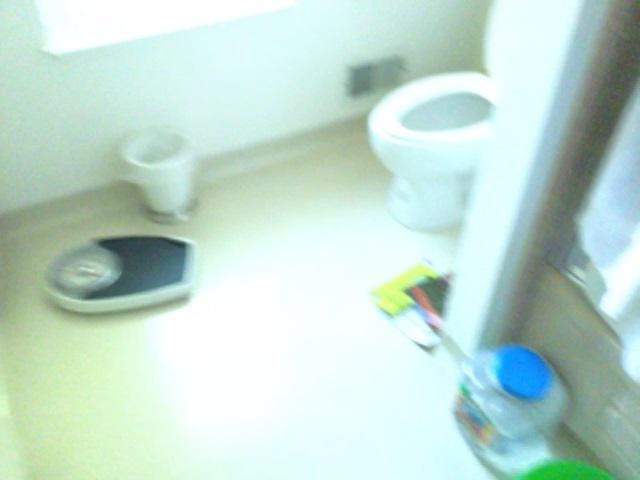
Question: In the image, there is the bin. Pinpoint several points within the vacant space situated right of the bin from the world's perspective. Your final answer should be formatted as a list of tuples, i.e. [(x1, y1), ...], where each tuple contains the x and y coordinates of a point satisfying the conditions above. The coordinates should be between 0 and 1, indicating the normalized pixel locations of the points.
Answer: [(0.552, 0.444), (0.531, 0.410), (0.512, 0.381), (0.494, 0.352), (0.533, 0.498), (0.511, 0.463), (0.492, 0.429), (0.473, 0.398), (0.456, 0.367), (0.511, 0.558), (0.489, 0.519), (0.469, 0.481), (0.450, 0.446), (0.433, 0.412), (0.417, 0.383), (0.464, 0.579), (0.444, 0.537), (0.425, 0.500), (0.408, 0.465), (0.392, 0.429), (0.378, 0.398), (0.416, 0.602), (0.398, 0.560), (0.381, 0.519), (0.366, 0.481), (0.350, 0.448), (0.336, 0.415), (0.367, 0.627), (0.350, 0.581), (0.334, 0.540)]